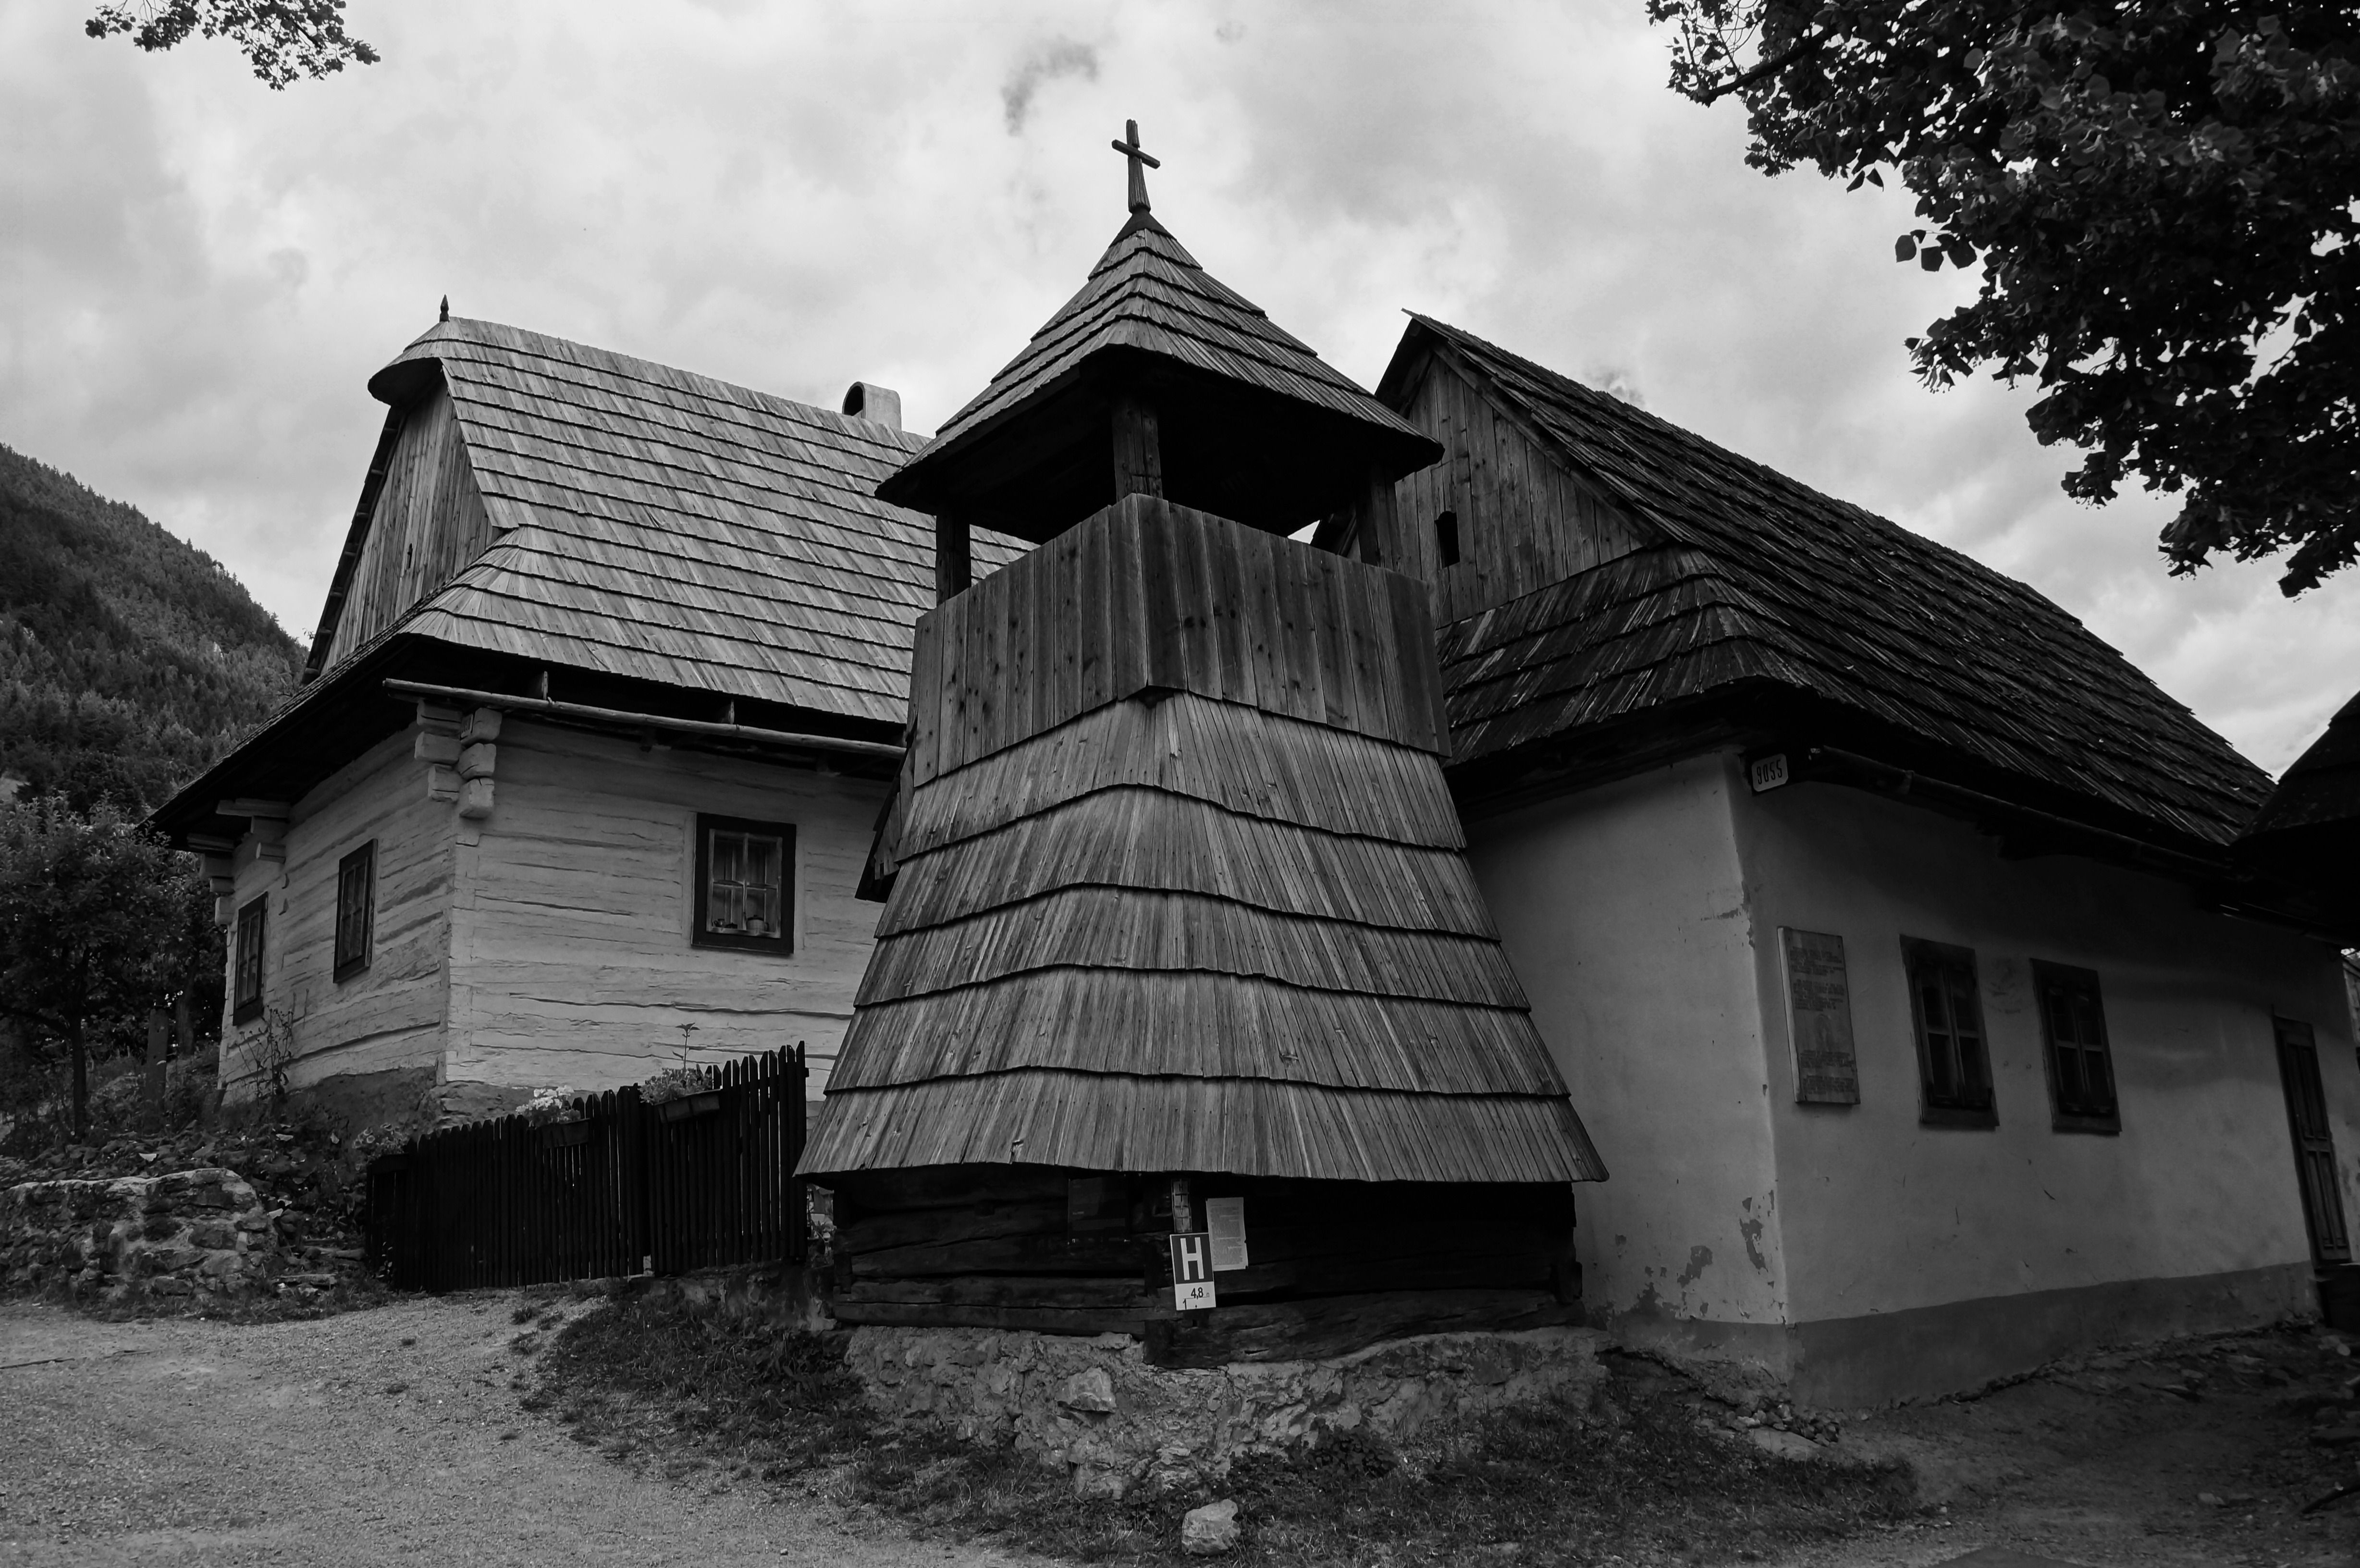
black and white, architecture, white, house, building, cottage, church, chapel, black, monochrome, place of worship, history, belfry, rural area, monochrome photography, skanzen